List of NefAZ buses

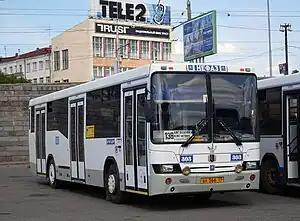
Bus NefAZ-5299 Route 136 on the street. Budarina in 2010 (Omsk)

Neftekamsk Automotive Plant (NefAZ) is a Russian of city buses located in the city of Neftekamsk, Bashkortostan.